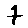
Label: 7